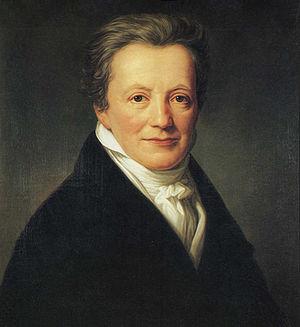
Salomon Heine est un banquier allemand.